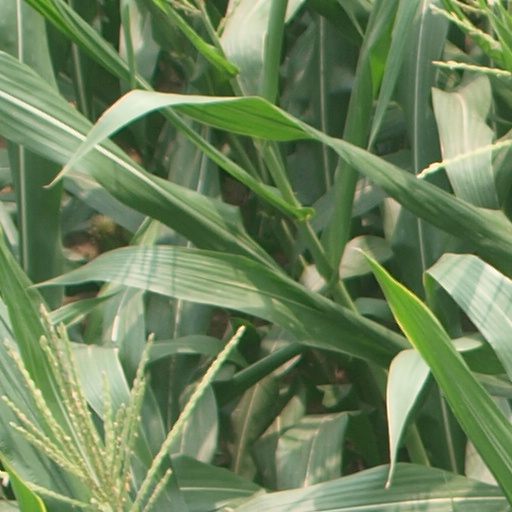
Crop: maize; corn